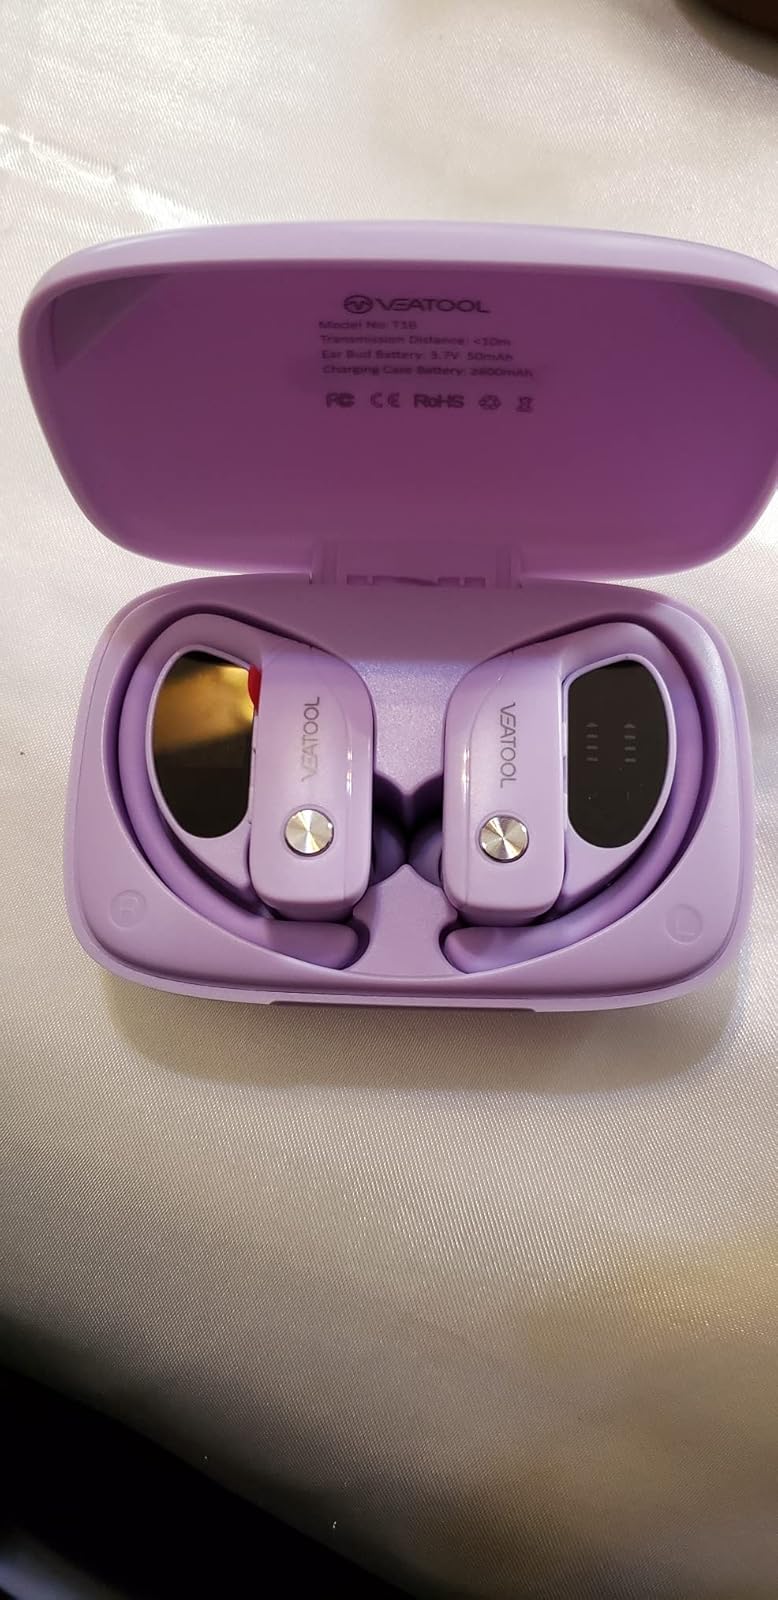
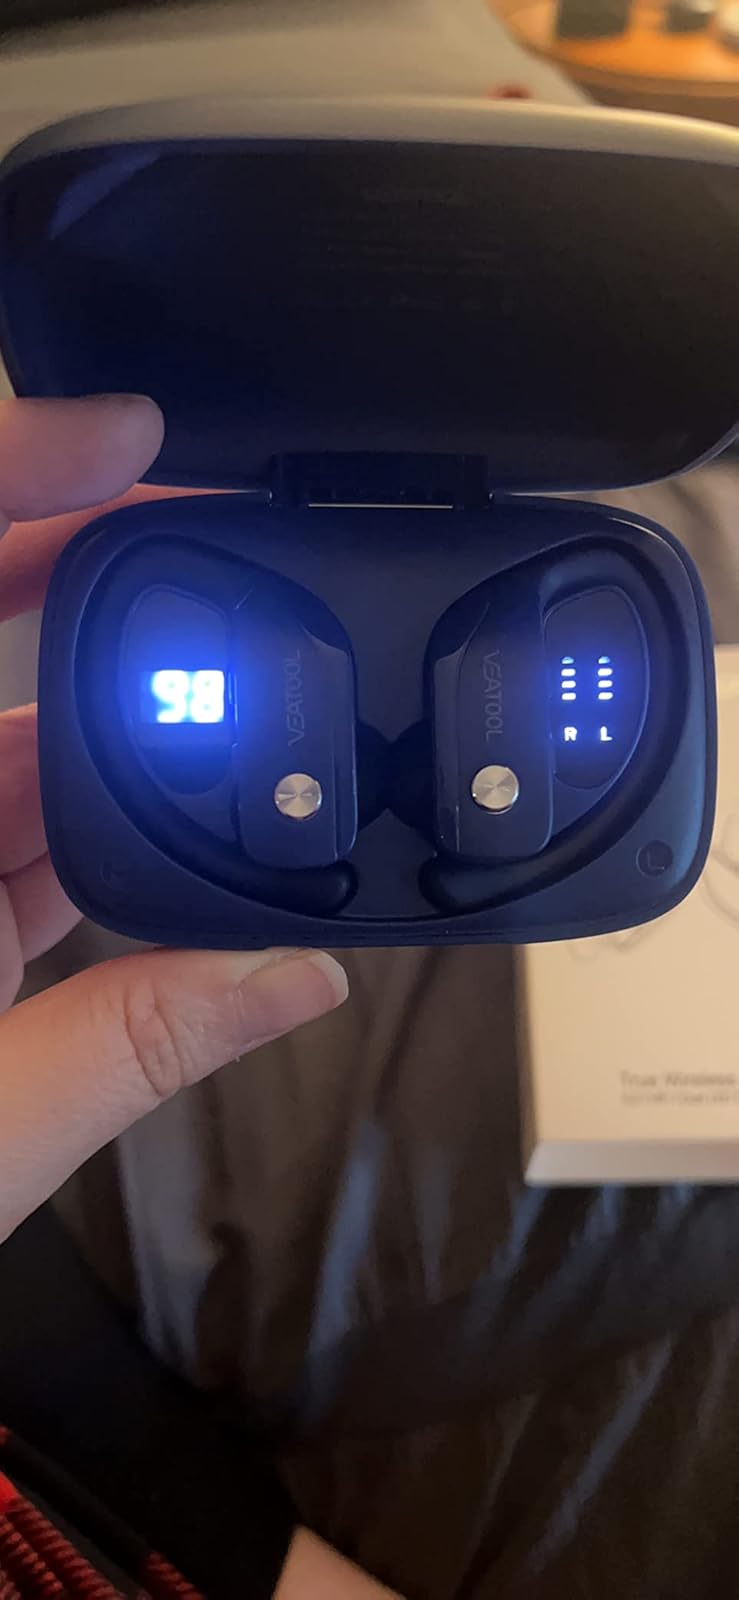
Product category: earbuds
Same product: no